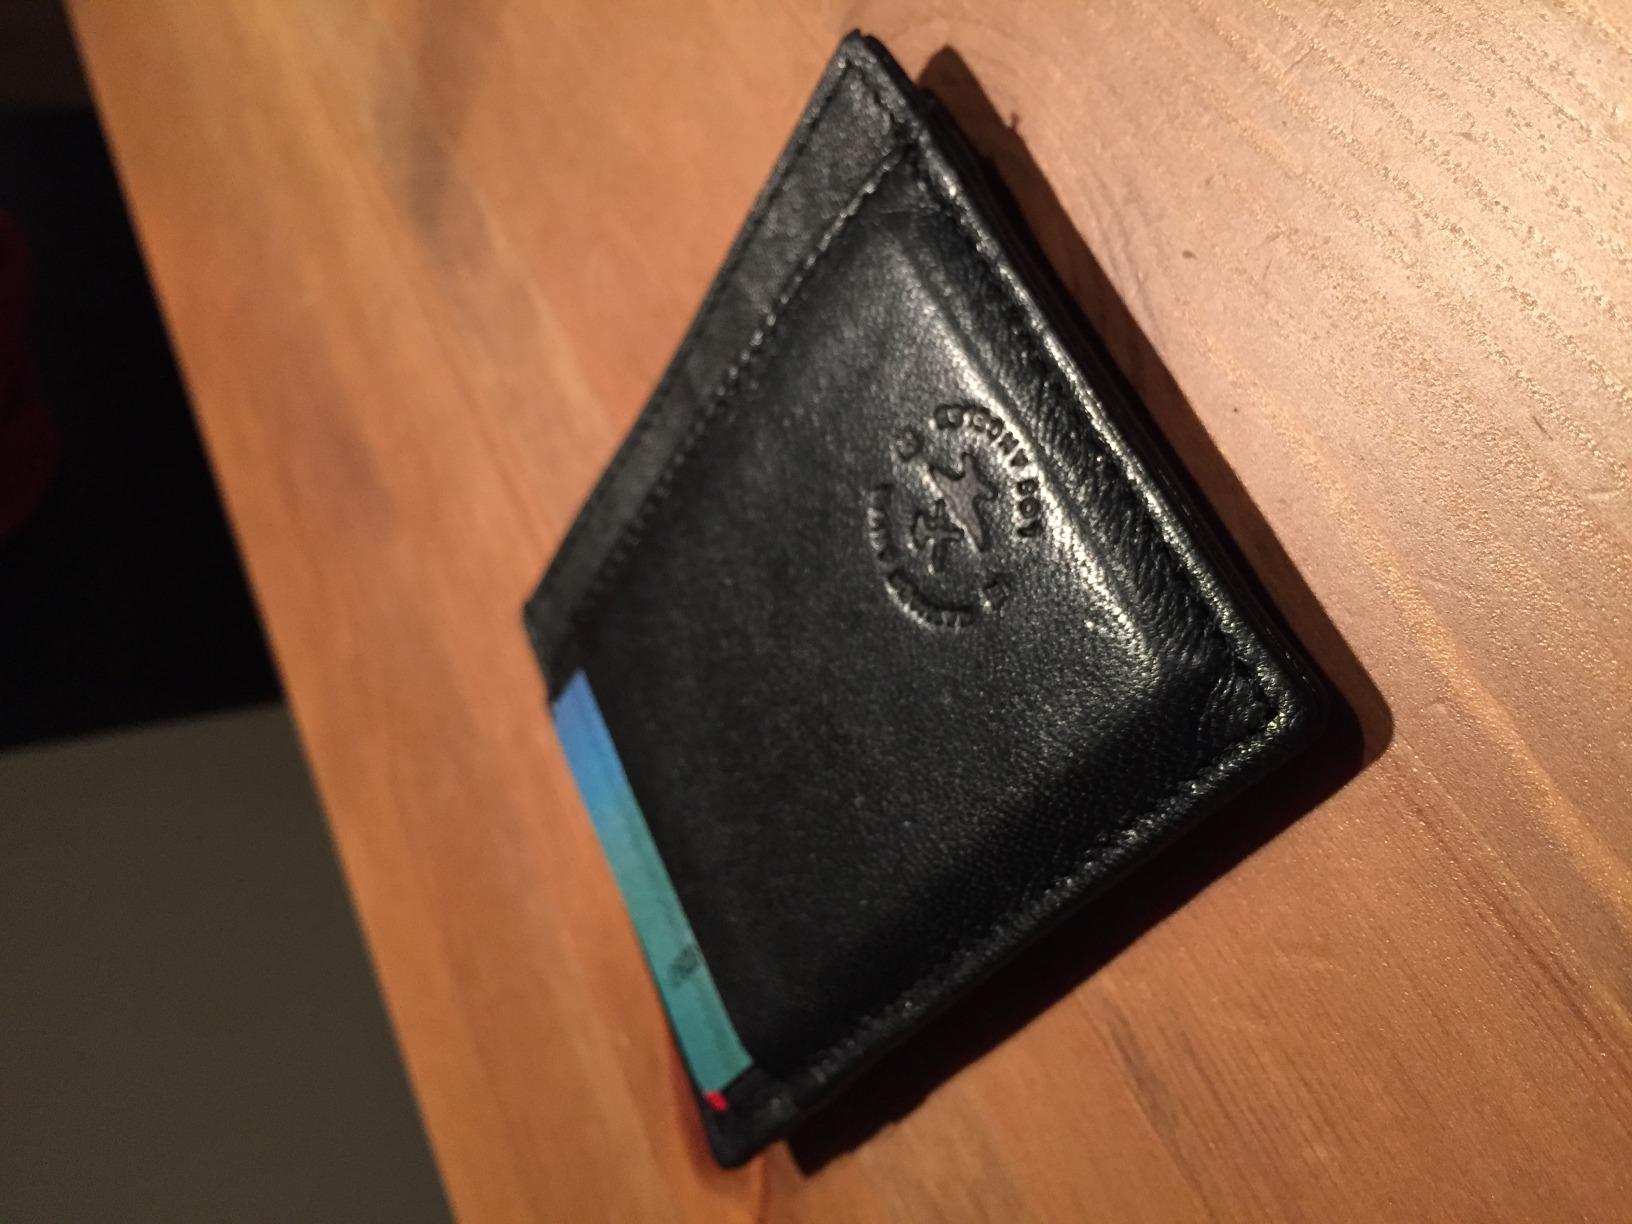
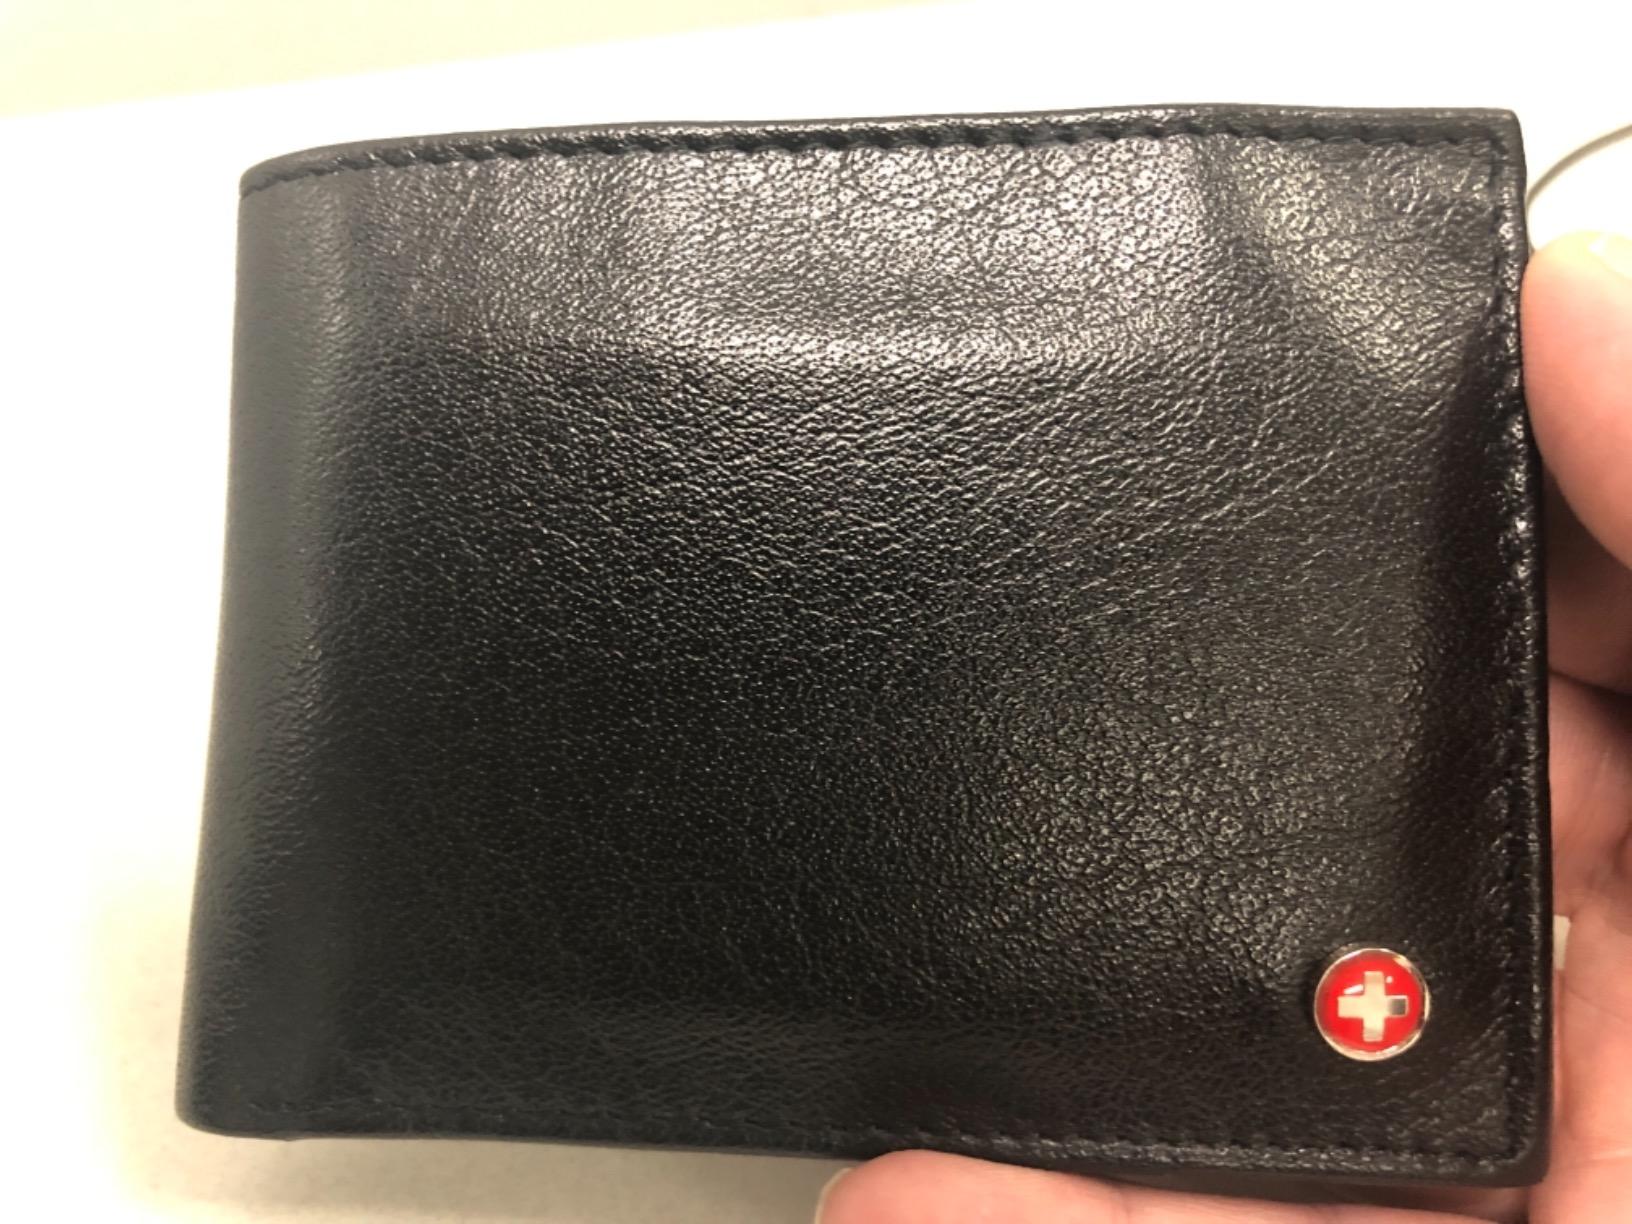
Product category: accessories_wallet
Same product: no